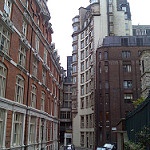
Scene: Outdoor